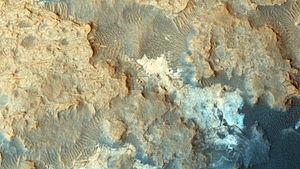
L'exploration de Mars par Curiosity est le déroulement de la mission du rover de Mars Science Laboratory développé par la NASA sur la planète Mars après son atterrissage dans le cratère Gale le 6 août 2012. Le véhicule dispose de 75 kg d'équipements scientifiques et a pour objectif de déterminer si l'environnement martien a pu, dans le passé, permettre l'apparition de la vie.